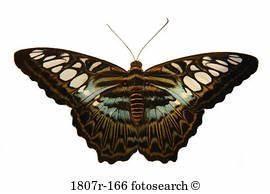
butterfly